Ancient Egyptian religion

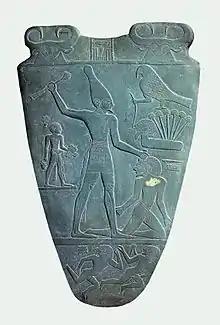
The Narmer Palette. The face of a woman with the horns and ears of a cow, representing Bat or Hathor, appears twice at the top of the palette, and a falcon representing Horus appears to the right of the palette.

Because it was considered necessary for the survival of the soul, preservation of the body was a central part of Egyptian funerary practices. Originally the Egyptians buried their dead in the desert, where the arid conditions mummified the body naturally. In the Early Dynastic Period, however, they began using tombs for greater protection, and the body was insulated from the desiccating effect of the sand and was subject to natural decay. Thus, the Egyptians developed their elaborate embalming practices, in which the corpse was artificially desiccated and wrapped to be placed in its coffin. The quality of the process varied according to cost, however, and those who could not afford it were still buried in desert graves.